Tatars

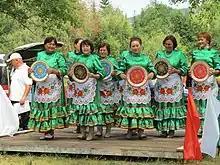
Volga Tatars in traditional clothing

Eleventh-century Kara-khanid scholar Mahmud al-Kashgari noted that the historical Tatars were bilingual, speaking other Turkic languages besides their own.